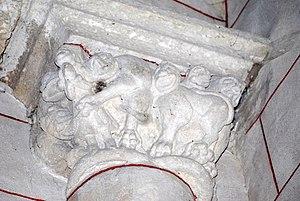
Église Notre-Dame de Doulezon
L'église Notre-Dame est une église catholique située sur la commune de Doulezon, dans le département de la Gironde, en France. Datant primitivement du XIᵉ siècle, d'architecture romane, elle est classée au titre des monuments historiques.